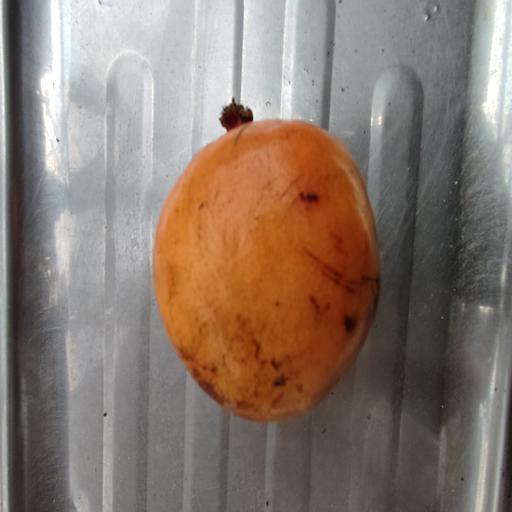
Crop type: Pomegranate